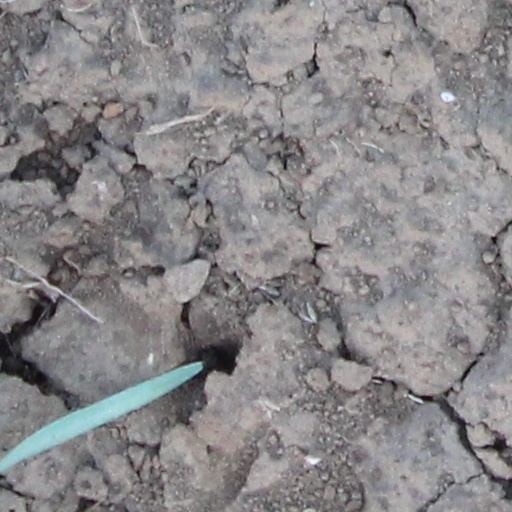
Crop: wheat